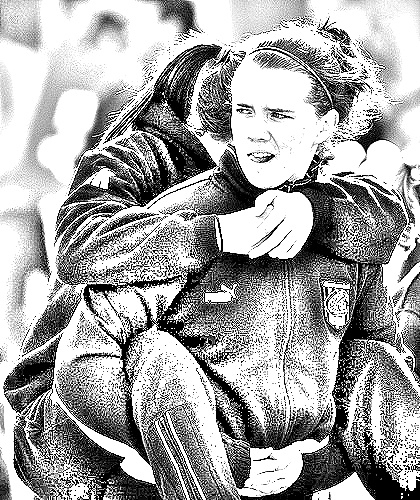
Portrait style: Sketch Portrait